Bağdat Avenue

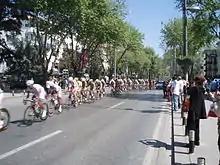
Riders in Stage 8 of the 49th Presidential Cycling Tour of Turkey at Bağdat Avenue, 2013.

Bağdat Avenue is one of the most important high streets on the Anatolian side of Istanbul, Turkey. It runs approximately from Maltepe in the east to Kadıköy in the west, almost paralleling the coastline of the Sea of Marmara. The most important part of the street runs from Bostancı to Kızıltoprak within the district of Kadıköy. Bağdat Avenue is usually seen as the counterpart of Istiklal Avenue on the European side of the city in terms of its importance and glamour although it lacks the fine heritage of historic buildings to be found on Istiklal Avenue with almost all its architecture modern.